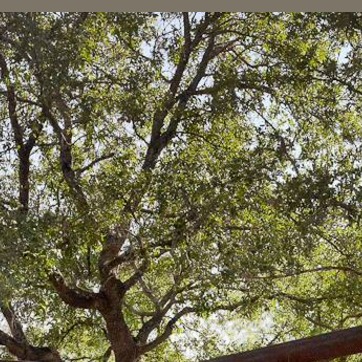
Material: foliage